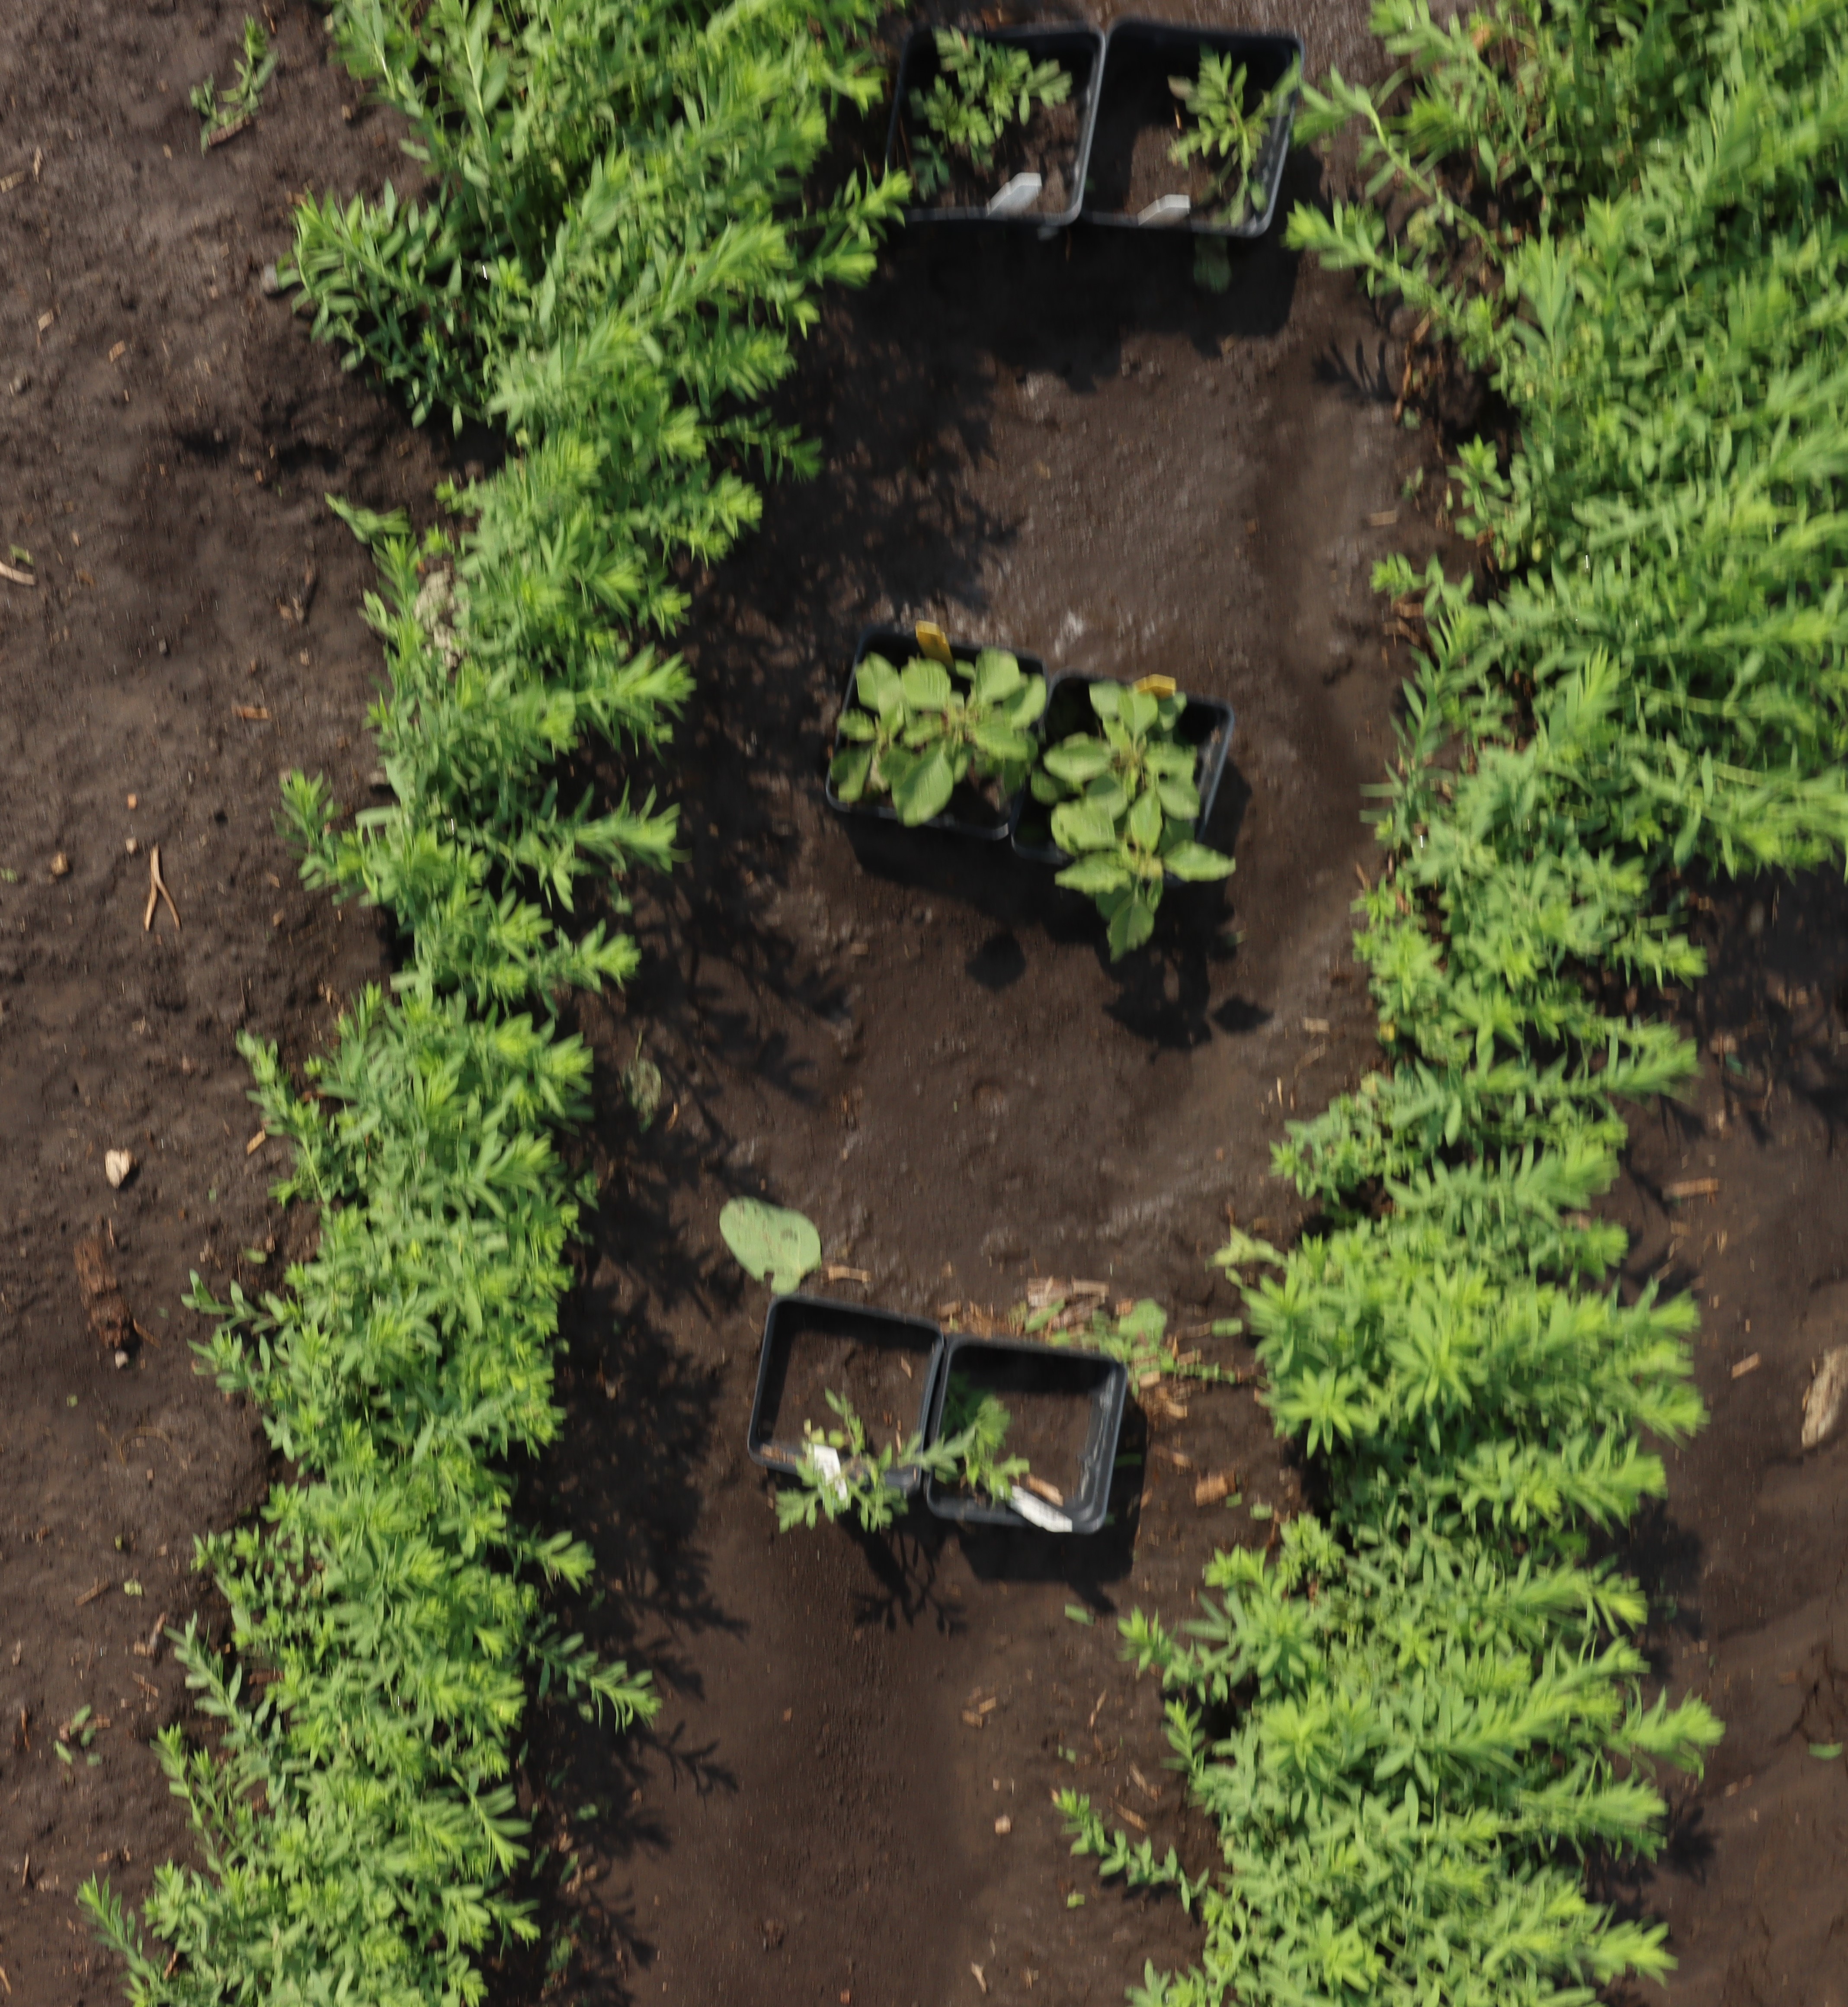
Crop: Flax
Objects: Flax, Flax, Flax, Flax, Flax, Flax, Flax, Flax, Flax, Flax, Flax, Flax, Flax, Ragweed, Ragweed, Redroot Pigweed, Redroot Pigweed, Ragweed